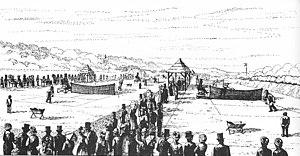
Le Tournoi de Wimbledon 1877 ou Lawn-tennis championship est un tournoi de tennis masculin. Il s'est tenu au All England Club sur Gazon. Il s'agit du premier tournoi de tennis sur gazon de l'histoire, et qui sera plus tard reconnu comme le 1ᵉʳ tournoi du Grand Chelem. En juin 1877, le club décide d'organiser une compétition officielle afin de pouvoir financer les réparations d'un rouleau agricole nécessaire à l'entretien des courts.
Le tournoi de Wimbledon ou The Championships, souvent abrégé par métonymie en Wimbledon, est un tournoi de tennis se déroulant annuellement dans le quartier éponyme de Londres. Joué depuis le 3 juillet 1877, il est le plus ancien tournoi de tennis au monde. Il est depuis ses débuts organisé par l'All England Lawn Tennis and Croquet Club, un club sportif anglais. D'abord uniquement ouvert aux hommes, il s'ouvre aux femmes en 1884. À partir de 1968 et comme tous les autres tournois, il s'ouvre aux professionnels. Aux côtés du simple messieurs et du simple dames se déroulent aussi des compétitions de double messieurs, double dames et double mixte. Le tournoi fait partie de la catégorie des Grands Chelems au nombre de quatre : l'Open d'Australie, les Internationaux de France de tennis, Wimbledon et l'US Open de tennis. Ce sont les tournois de tennis les plus importants et Wimbledon est souvent considéré comme le plus prestigieux d'entre eux par ceux qui se fondent sur l'histoire.